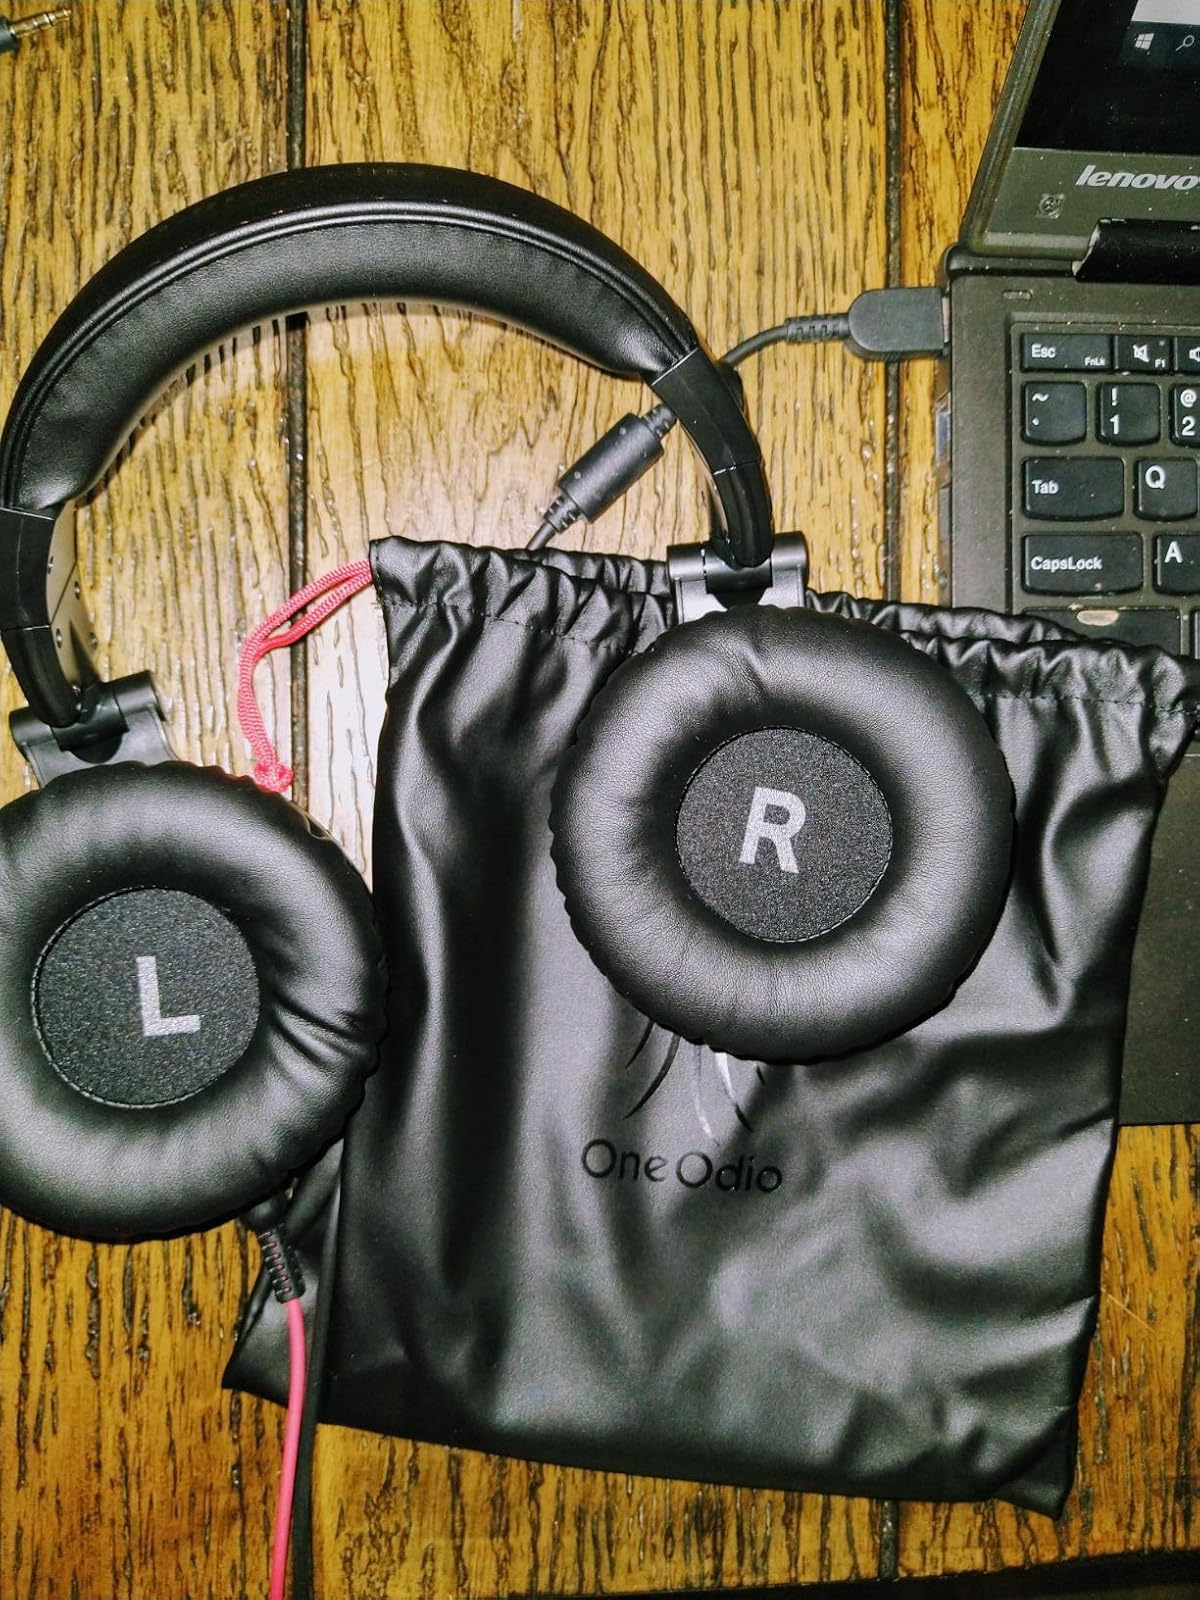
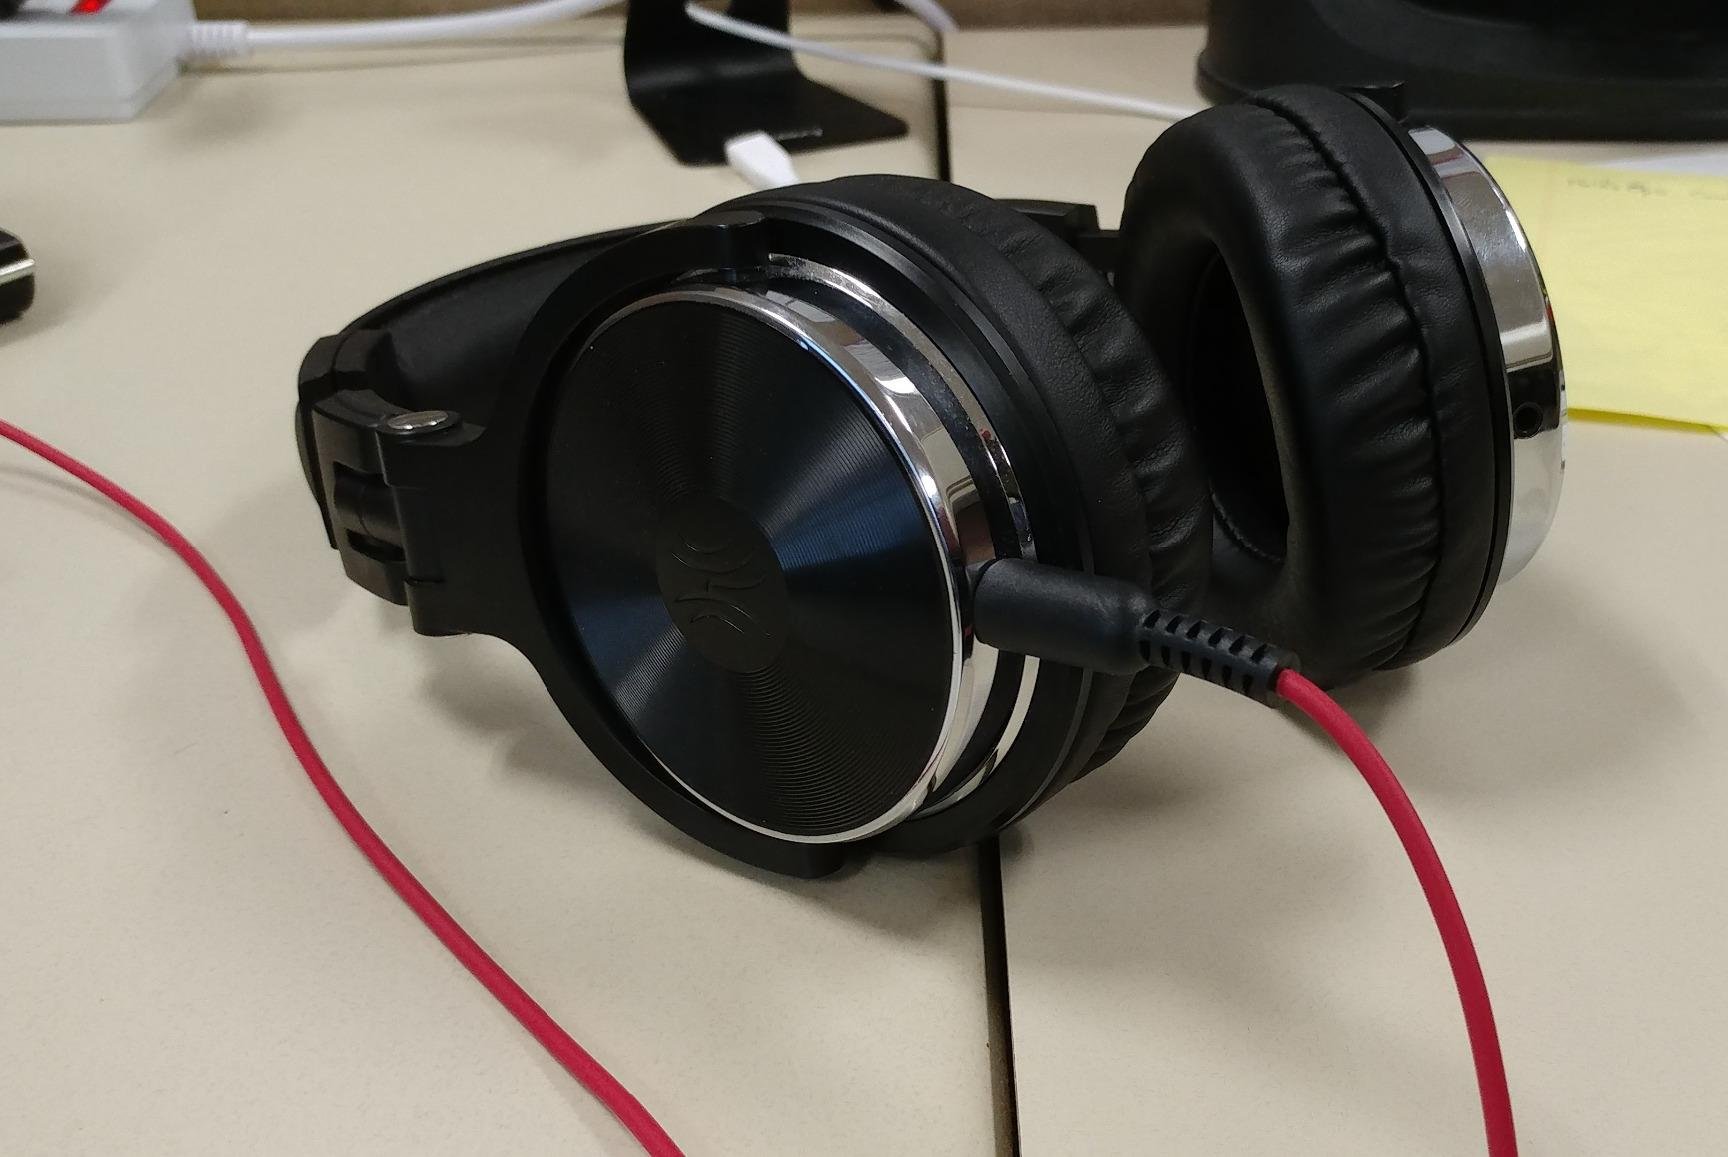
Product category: headphones
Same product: yes